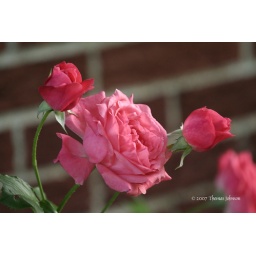
Closeup of some pink roses blooming in the backyard.